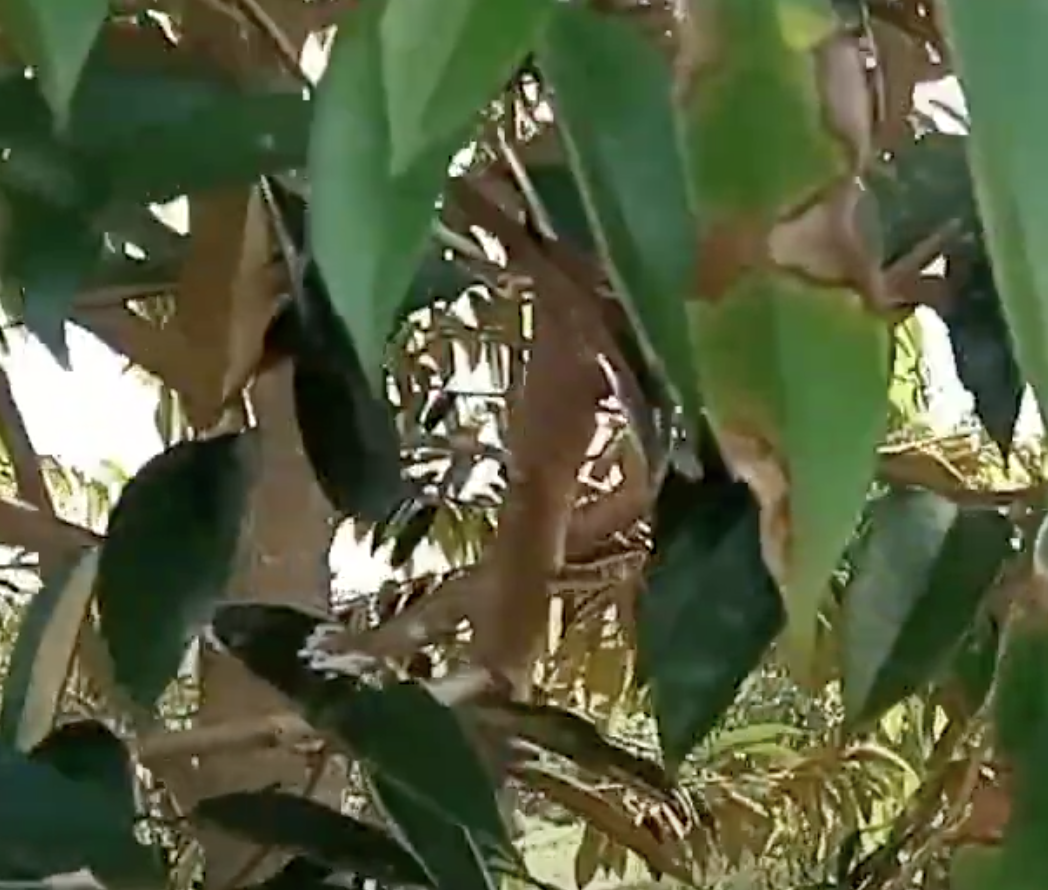
Label: sooty_mold